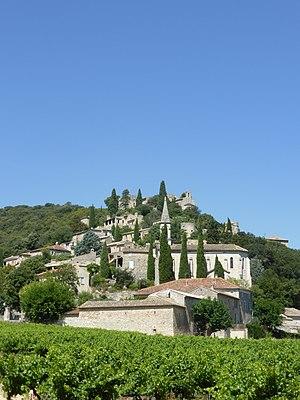
Vue du village de la Roc sur Cèze dans le Gard